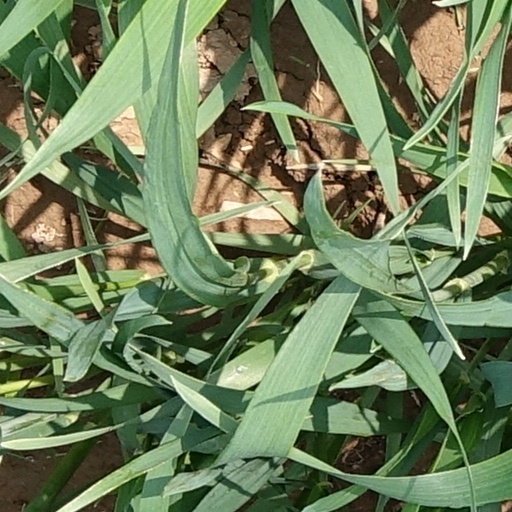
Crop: wheat